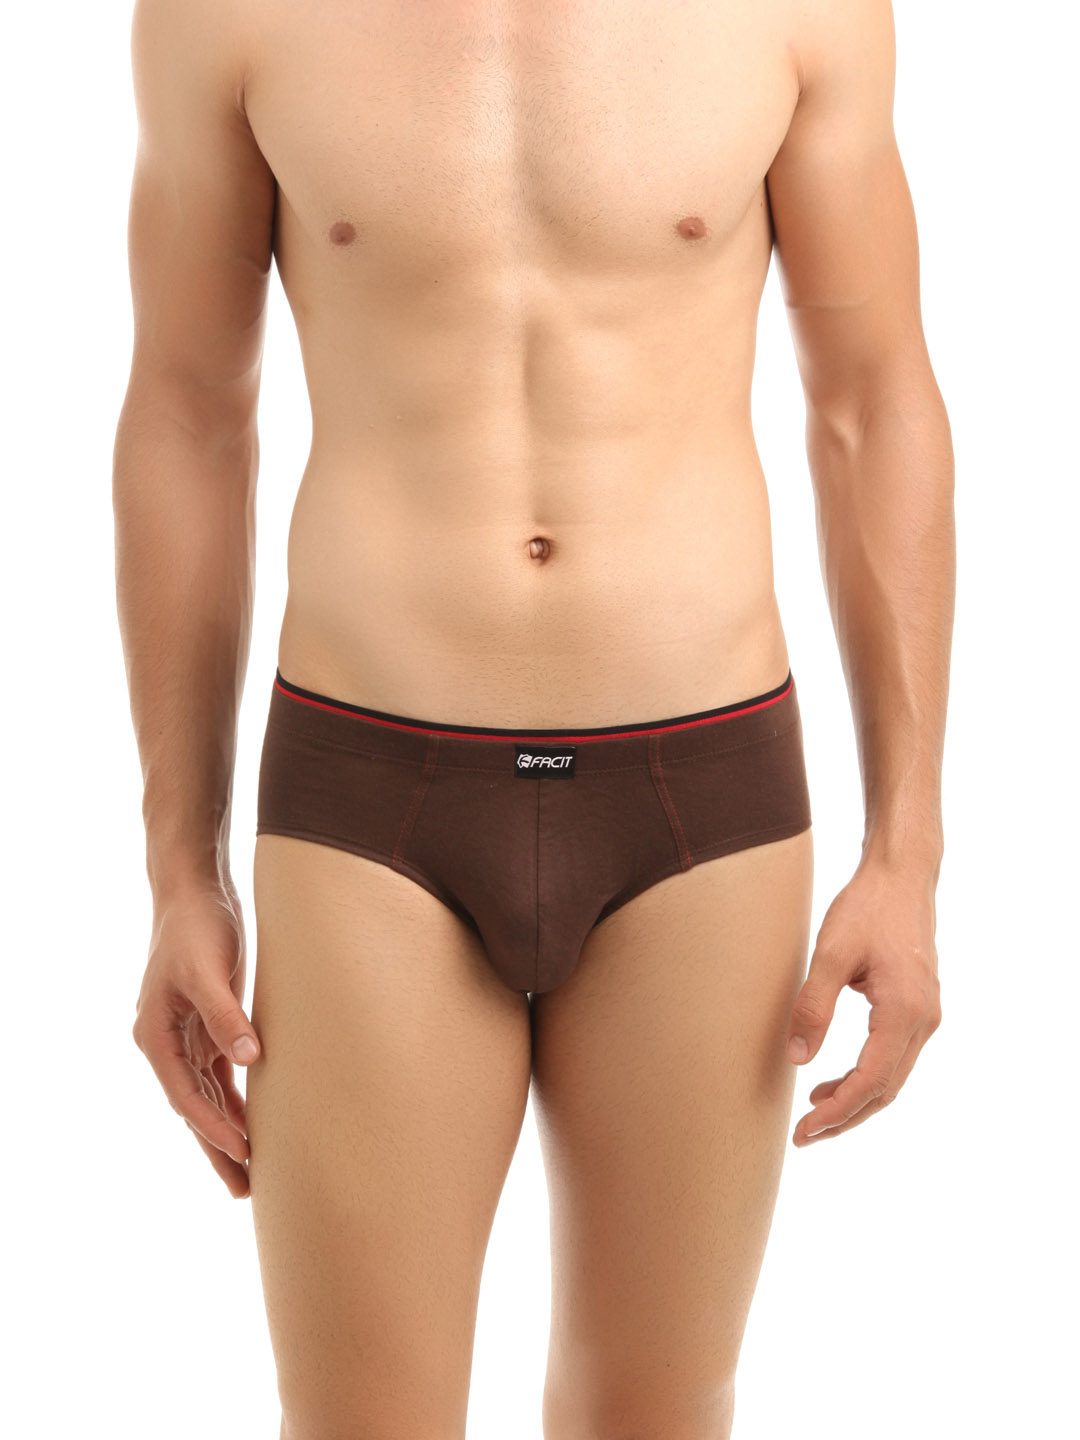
Facit Men Brown Brief
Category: Apparel / Innerwear / Briefs
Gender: Men
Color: Brown
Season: Summer 2016
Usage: Casual